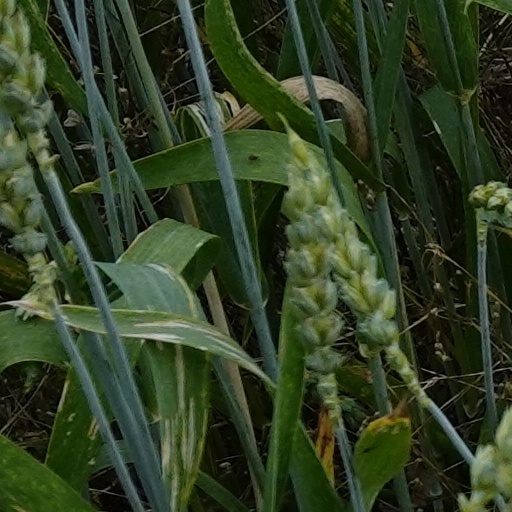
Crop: wheat